Pleasure Mad

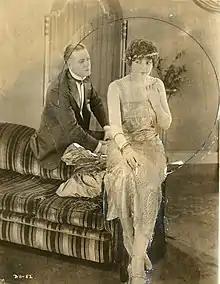
Still with Huntley Gordon and Mary Alden

Pleasure Mad is a 1923 American silent drama film directed by Reginald Barker and starring Huntley Gordon, Mary Alden, and Norma Shearer. The film was written by A.P. Younger based upon the novel "The Valley of Content" by Blanche Upright.